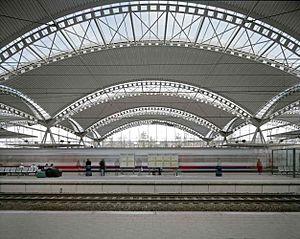
Gare de Leuven
L’indicateur de volume et l’indicateur de déplacement sont deux concepts numériques associés découverts par Philippe Samyn en 1997 pour l'optimisation de la géométrie des structures architecturales.